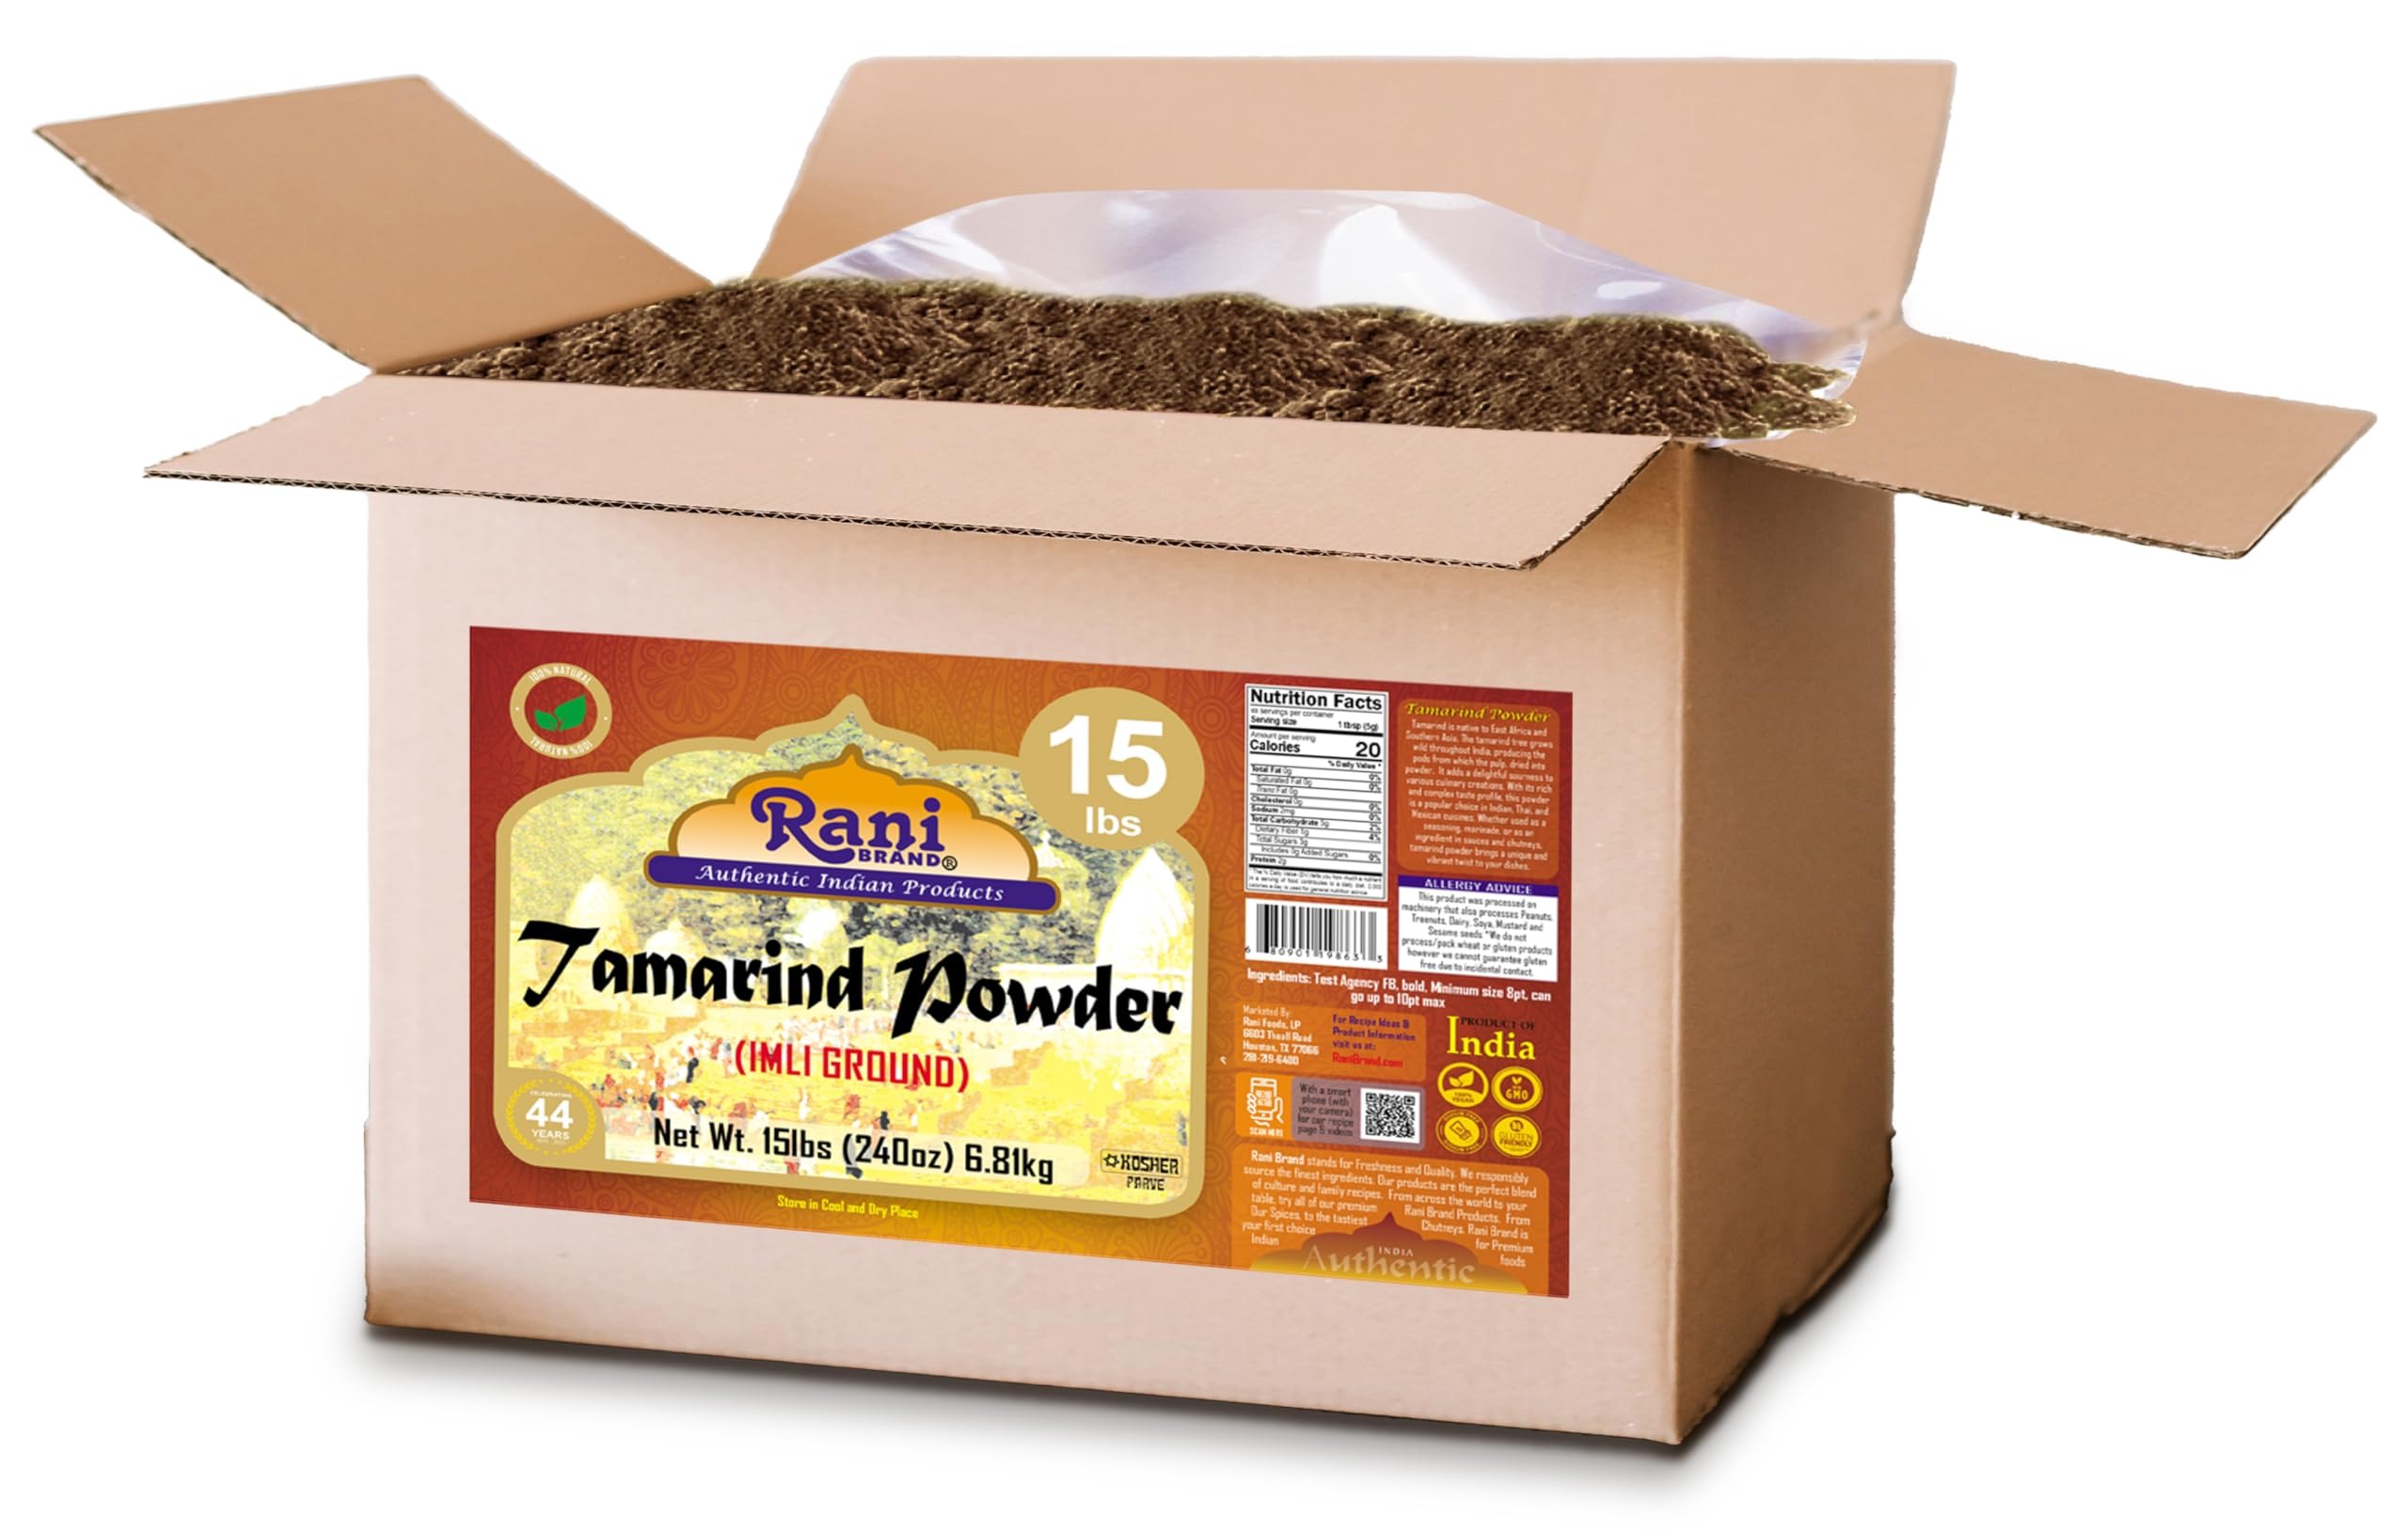
Item Name: Rani Tamarind Powder (Imli) 240oz (15lbs) 6.80kg Bulk Box ~ All Natural| No Added Sugar/Salt | Vegan | Gluten Friendly | Kosher | NON-GMO | Indian Origin
Bullet Point 1: 🌴Special Note: Its CLUMPY & HARD! Our spices do not have anti-caking or anti clumping agents or other harmful additives, hence with a sticky product like our tamarind powder, natural clumping will occur. This does not indicate that the product is old or bad, just all natural!
Bullet Point 2: 🌴You'll LOVE our Tamarind Powder (Imli) by Rani Brand--Here's Why:
Bullet Point 3: 🌴Now KOSHER! 100% Natural, Non-GMO, No Preservatives, Vegan, Gluten Friendly, Made from pure tamarind, thats it!
Bullet Point 4: 🌴Rani is a USA based company selling quality foods for over 40 years, buy with confidence!
Bullet Point 5: 🌴Net Wt. 240oz (15lbs) 6.80kg, Commonly used to make Tamarind Chutney, Product of India, Alternative Name: (Indian) Imli Paste
Product Description: <b>Special Note: Our spices do not have anti-caking or anti clumping agents or other harmful additives, hence with a sticky product like our tamarind powder, natural clumping will occur. This does not indicate that the product is old or bad, just all natural!</b><br><br> Tamarind is native to East Africa and Southern Asia. The tamarind tree grows wild through out India, producing the pods from which the pulp like tamarind paste is extracted. It has a refreshingly sweet, sour and somewhat fruity flavor. Essential in South Indian and Gujurati cuisine, tamarind is used as a souring agent in lentil, sambars and rasams dishes.
Value: 240.0
Unit: Ounce

Price: 91.99